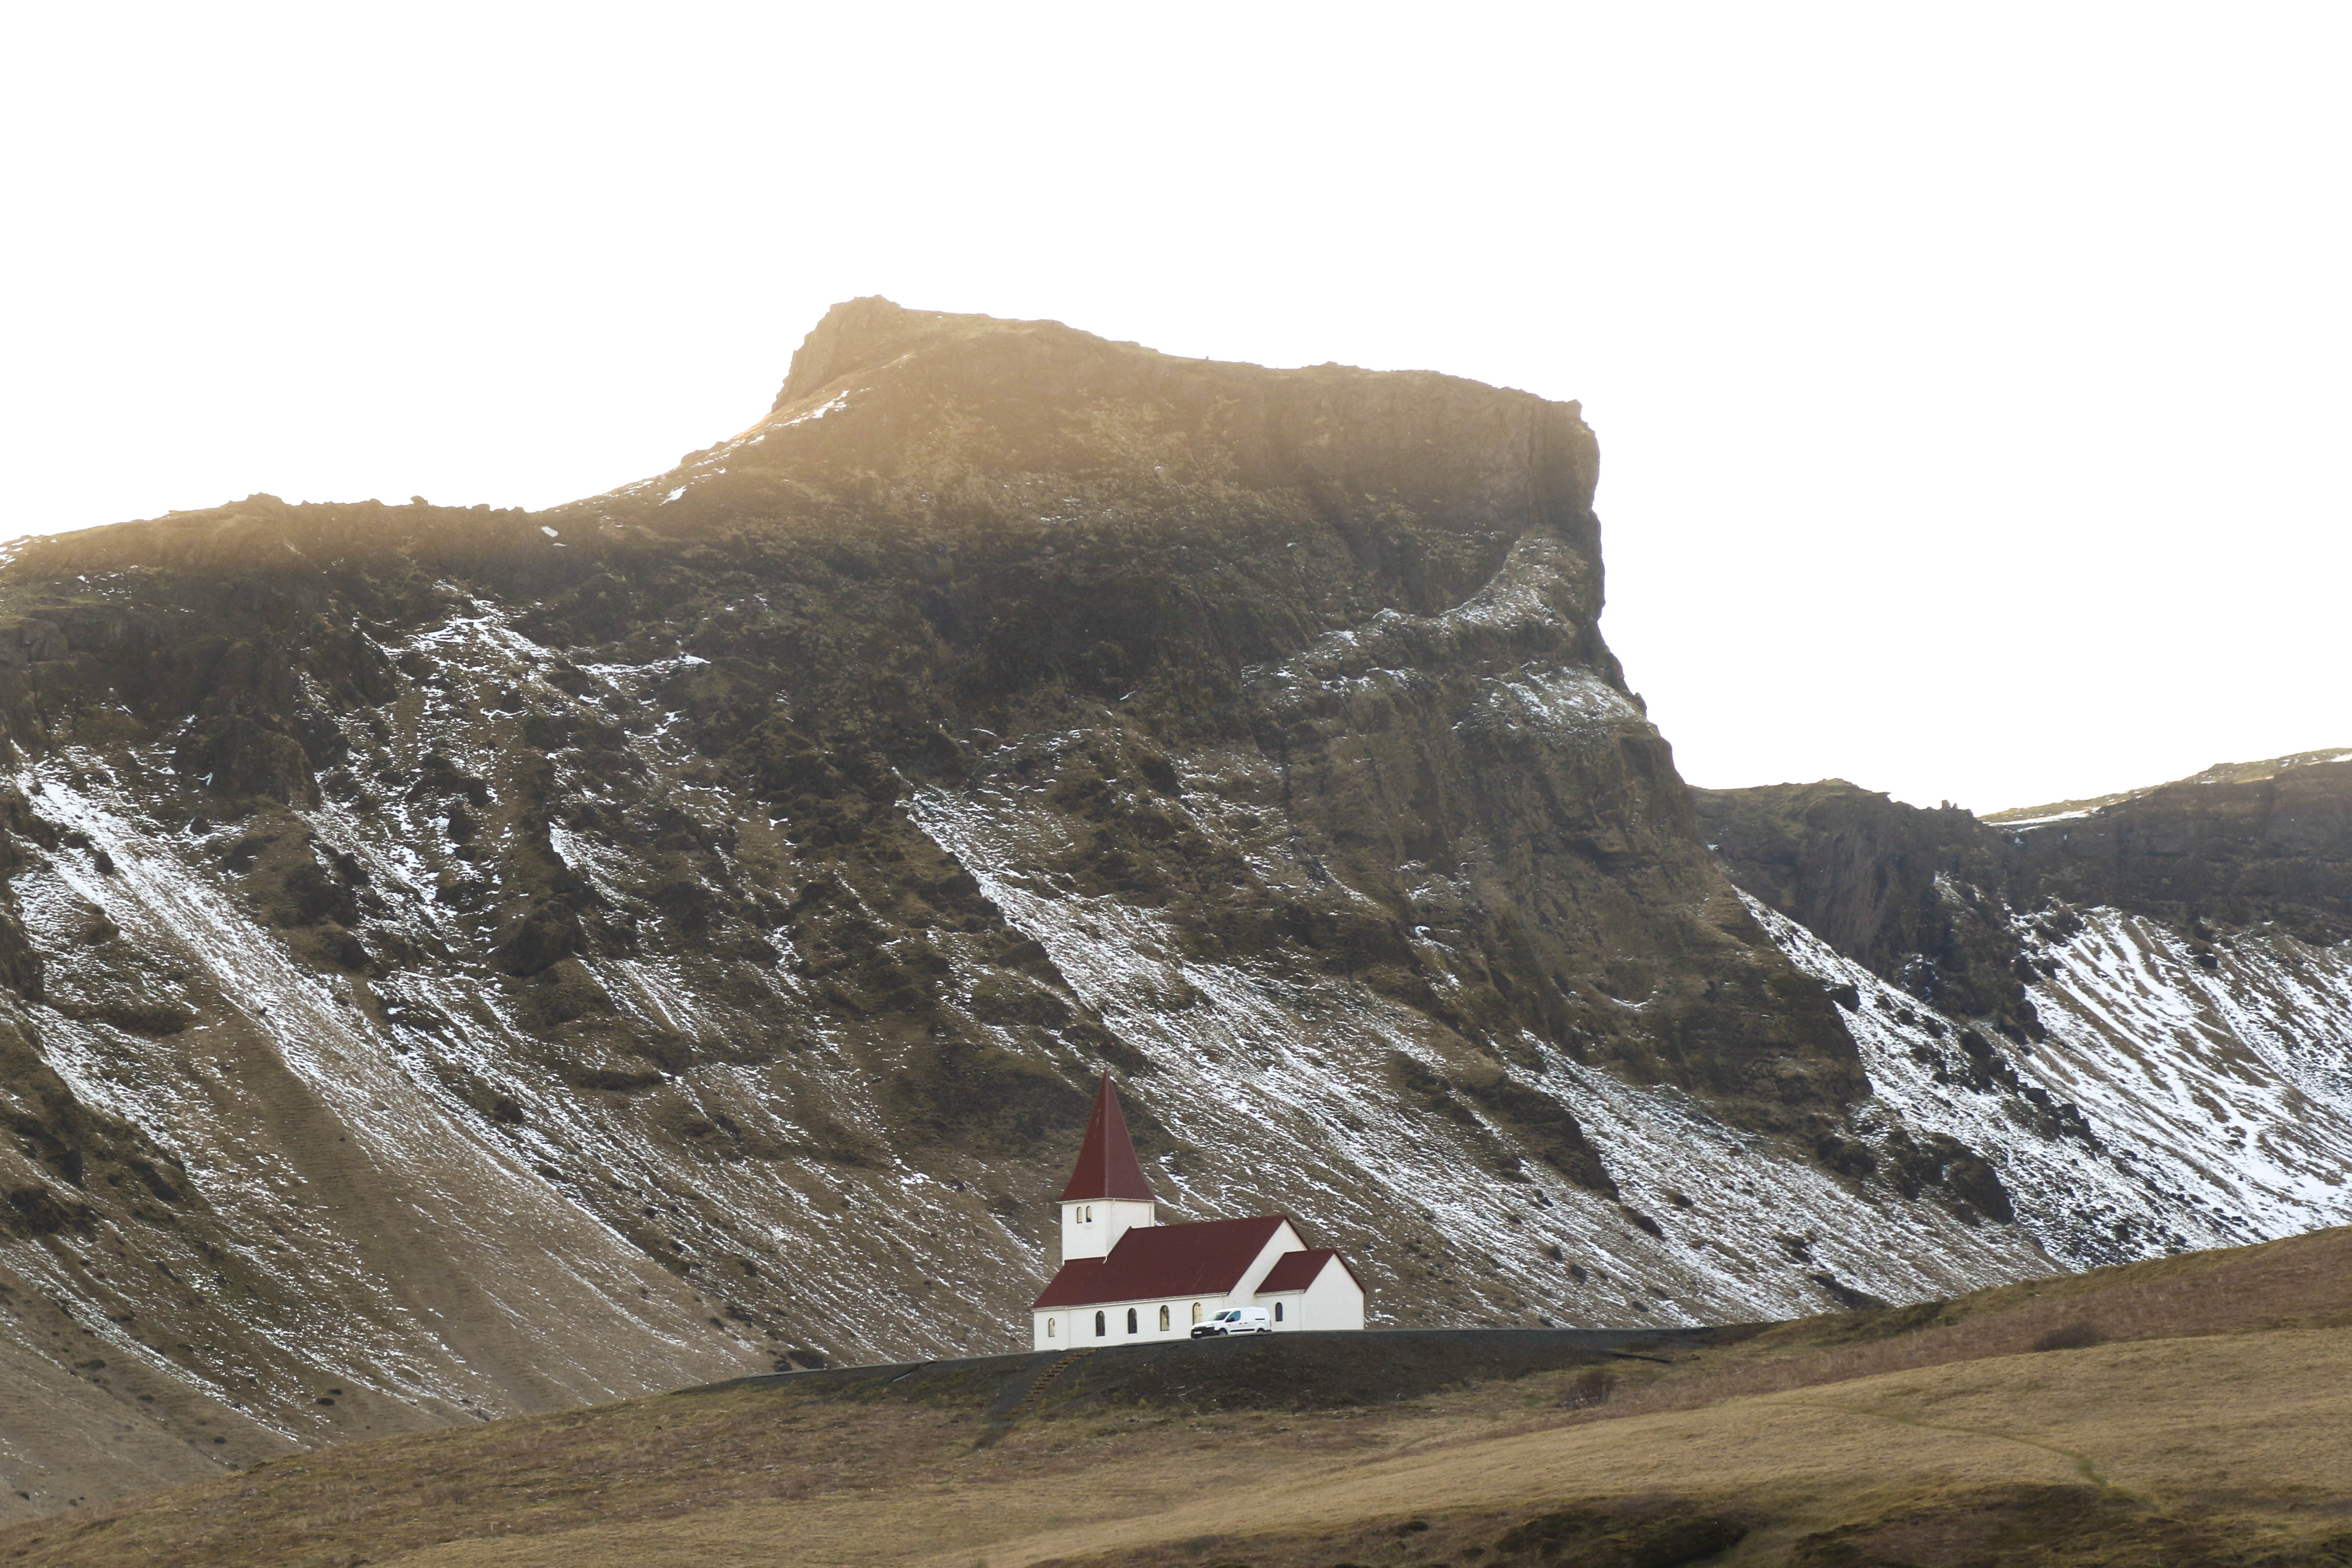
rock, mountain, mountain range, cliff, terrain, material, ridge, geology, badlands, plateau, landform, mountain pass, geographical feature, mountainous landforms, geological phenomenon